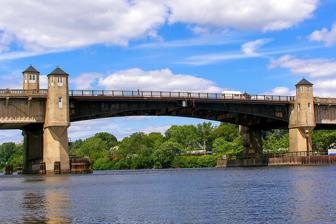
Building: Winant Avenue Bridge
Country: United States of America
Year built: 1934
Bridge in Little Ferry and Ridgefield Park Winant Avenue Bridge Coordinates 40°51′04″N 74°01′45″W / 40.8511°N 74.0293°W / 40.8511; -74.0293 Carries US 46 Crosses Hackensack River NYSW Locale Little Ferry and Ridgefield Park Other name(s) Route 46 Hackensack River Bridge S46 Bridge Owner NJDOT Characteristics Design Double leaf bascule Total length 1,549 ft (472 m) Width 66 ft (20 m) Longest span 185 ft (56 m) No. of spans 17 History Designer Waddell and Hardesty Constructed by Rodgers and Haggarty Opened 1934 Location References The Winant Avenue Bridge is a vehicular movable bridge spanning the Hackensack River in Bergen County, New Jersey 14 miles (23 km)  from its mouth at Newark Bay . Built in 1934, it is also known as the Route 46 Hackensack River Bridge and S46 Bridge , it carries U.S. Route 46 (US 46) in Little Ferry and Ridgefield Park .  Owned and operated by the New Jersey Department of Transportation (NJDOT), the double leaf bascule bridge is located on a navigable reach . While there have been no requests since 1978, the Code of Federal Regulations last amended in 1999 requires 24-hour notice to be opened. The bridge has been minimally altered since its construction and is eligible for individual listing on the National Register of Historic Places (NRHP). Background The bridge is located at a crossing established by the pre-colonial Hackensack tribe .  As its name suggests, Liitle Ferry had been the site of a ferry crossing since the colonial era, with a rope-towed boat operating between 1659 and 1826. The first bridge was built in 1812. The Bergen Turnpike was an important road between nearby Hackensack and the Hudson Waterfront at Hoboken . Ferry service was augmented with rail service in the early 1890s by the New York, Susquehanna and Western Railway (NYSW), the tracks of which pass under the S46. Soon after the predecessor to the Public Service began trolley service. A vehicular crossing was created in 1934 with the construction of the road that would become Route 46. The bridge was constructed as part of the expansion of the state highway system in the 1920s and 1930 to carry State Highway Route 6. At its western end, the Little Ferry Circle was built in 1933 in conjunction with bridge. Design and historical significance Designed by Waddell and Hardesty Consulting Engineers, the double-leaf bascule deck girder bridge was built by the New Jersey Highway Department, the predecessor to NJDOT. John Alexander Low Waddell , a partner in the firm was also involved with other bridges in the region, including the now defunct CRRNJ Newark Bay Bridge . It carries two lanes of traffic in each direction, with sidewalks, but no shoulders. It has a concrete substructure and sixteen approach spans. Four octagonal concrete towers are located at the corners of the bascule span; two are gate tenders’ houses , one contains houses operating mechanisms, and one is used for storage. A NJDOT survey in 2001 found the S46 to be "technologically distinguished, historically significant, and well-preserved example of an increasingly rare bridge type," While the State Historic Preservation Office and the New Jersey Register of Historic Places (ID#2962) identified the historic significance of the structure known as US Route 46 Bascule Bridge in 1997 it is not listed on the NRHP. Rehabilitation Rte 46 Bridge class=notpageimage| Route 46 enters Bergen County at the Passaic River and after converging with several other roads ends midppint of the GWB over the Hudson River Once an important commercial waterway within the Port of New York and New Jersey , the Hackensack River is tidally influenced and channelized to its middle reaches and considered partially navigable for commercial marine traffic. Route 46 is a major thoroughfare across northern New Jersey, ending at the midpoint of the George Washington Bridge (GWB). Traffic on the Hackensack River Bridge and in its vicinity has long been reputed to be precarious, with regular requests for guard rails to be installed. In 2009, the NJDOT announced a $21 million rehabilitation project. The repairs will address structural deficiencies and are expected to extend the useful life of the bridge by ten years, though it will remain "functionally obsolete' since the roadway has no shoulders. They will not diminish its function as a movable bridge or the historic status of the structure. While funding for the project has been identified as of December 2011 work had not begun, though that at Little Ferry Circle was underway. Work is scheduled to begin in Fall 2013. Construction on the bridge began in June 2014 and was expected to take 18 months. The $33.8 million project will rehabilitate a bridge deemed structurally deficient, turn the Little Ferry Circle into a conventional four-way intersection and install a new drainage system and pump station to reduce flooding in the area. See also Transport portal Engineering portal New Jersey portal Route 46 Passaic River Bridge List of crossings of the Hackensack River List of crossings of the Lower Passaic River References